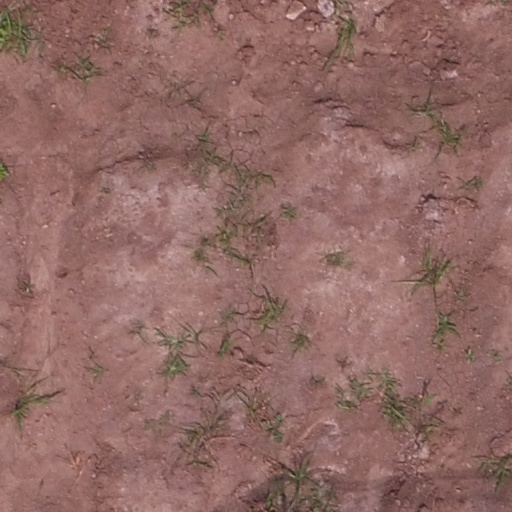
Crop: maize; corn